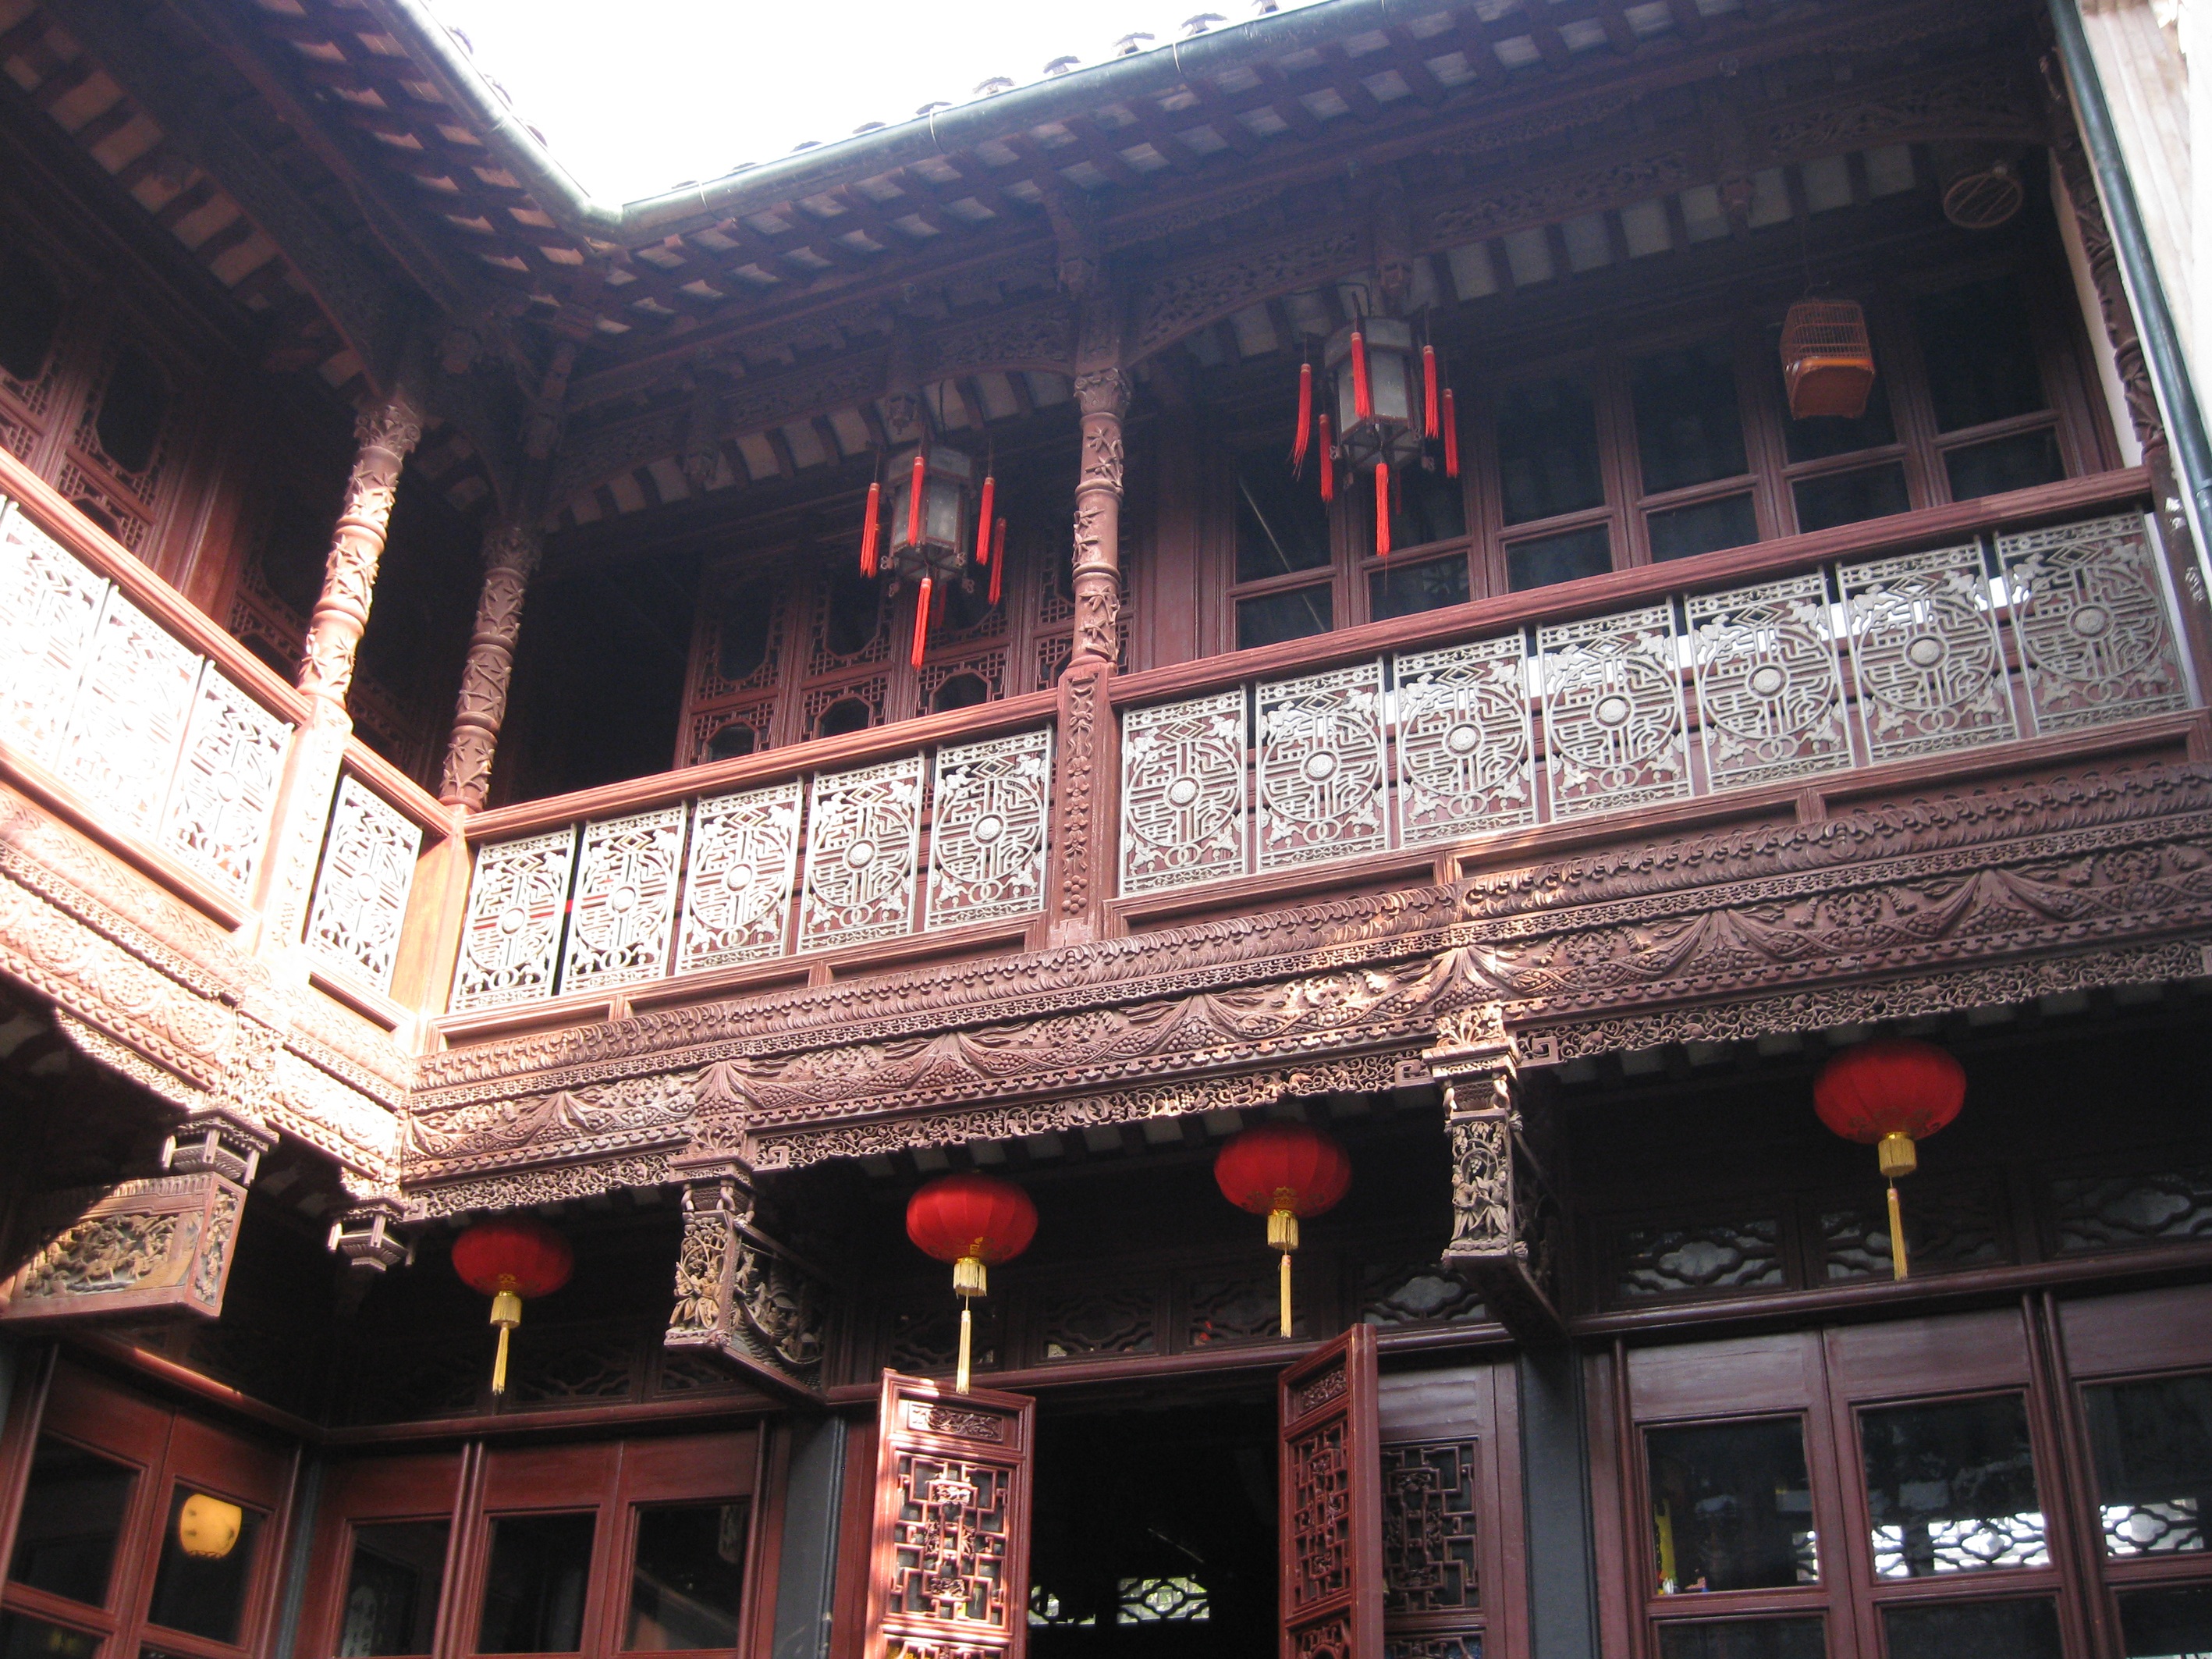
house, building, lantern, facade, theatre, temple, shrine, china wind, gu lou